Pakistan Idol

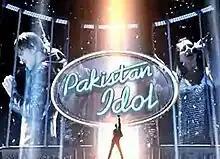
"Pakistan Idol" title card

Pakistan Idol was a Pakistani reality singing competition that was a part of the "Idols" franchise created by Simon Fuller and owned by 19 Entertainment and FremantleMedia. It was the 50th adaptation of the familiar reality competition format introduced in the British series "Pop Idol" in 2001. It is developed for the Pakistani entertainment market by Geo TV.